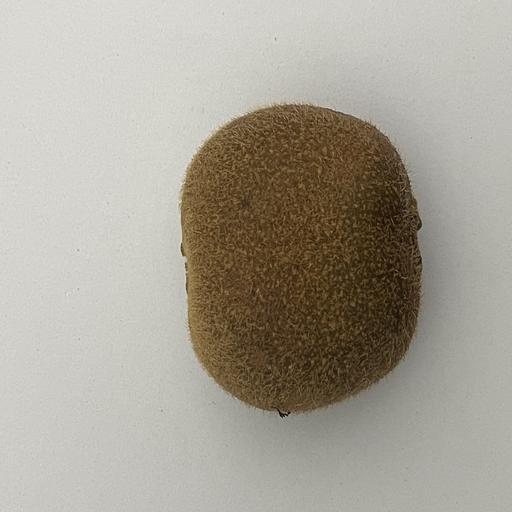
Crop type: Kiwi